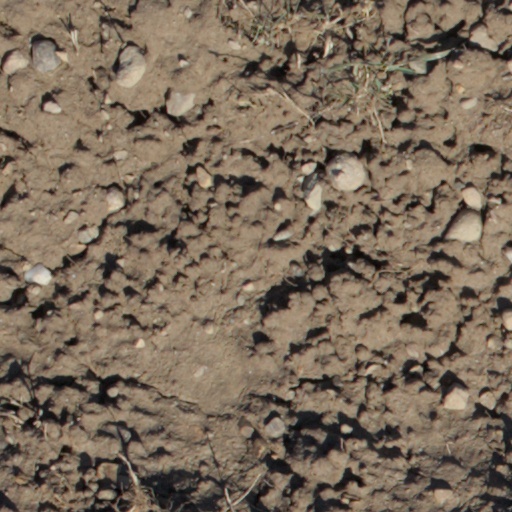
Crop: wheat